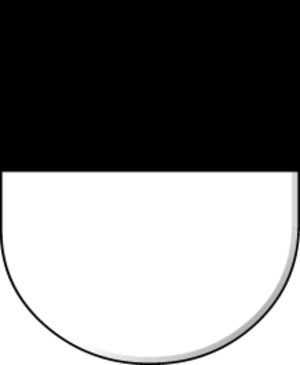
Le Service de la statistique du canton de Fribourg effectue les enquêtes statistiques prévues par la loi fédérale ou cantonale et informe le public des tendances p. ex. dans les domaines du développement démographique, de l'économie, de l'environnement, de l'éducation et des soins de santé. Il remplit les fonctions de statistique publique en coopération avec l'Office fédéral de la statistique. Le Service de la statistique du canton de Fribourg est appelé "Service de la statistique" depuis 2003 et est affilié au Département des affaires économiques. Il est situé dans la capitale, Fribourg.